The Face Thailand season 3

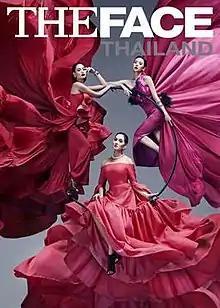
Promotional poster from episodes 8-13

The Face Thailand Season 3 began audition on 14 August 2016 at shopping mall Siam Paragon in Bangkok. 3 September 2016 Lukkade Metinee and Bee Namthip was reprised their roles as coaches again and Marsha Vadhanapanich was the new coach in this season, but quit in episode 8 and was replaced by Cris Horwang. was still a host in season 3. 13 September 2016 had announced the launch and presented fifty contestants from the audition. The season premiered on